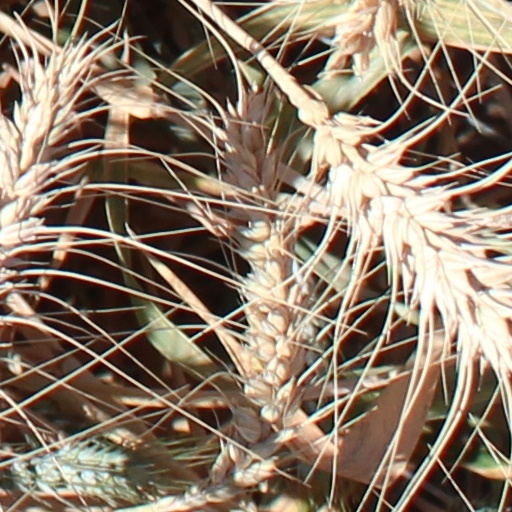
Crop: wheat